List of songs recorded by Monica

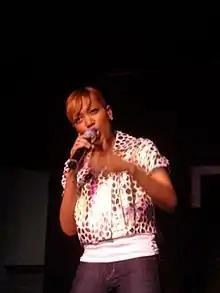
Monica performing in 2007

American recording artist Monica has recorded material for her eight studio albums and has collaborated with other artists for duets and featured songs on their respective albums and charity singles. She is also known to have written, recorded and filmed material that has never been officially released. Many of the singer's unreleased songs have been registered – the majority by her publishing company Mondenise Music – with professional bodies such as the United States Copyright Office, the Songwriters Hall of Fame, Broadcast Music Incorporated (BMI), American Society of Composers, Authors and Publishers (ASCAP), and EMI Music Publishing.